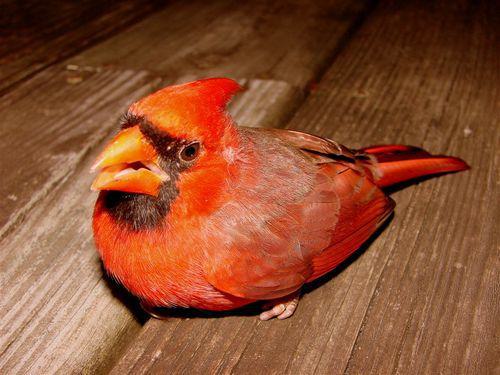
A photo of a cardinal